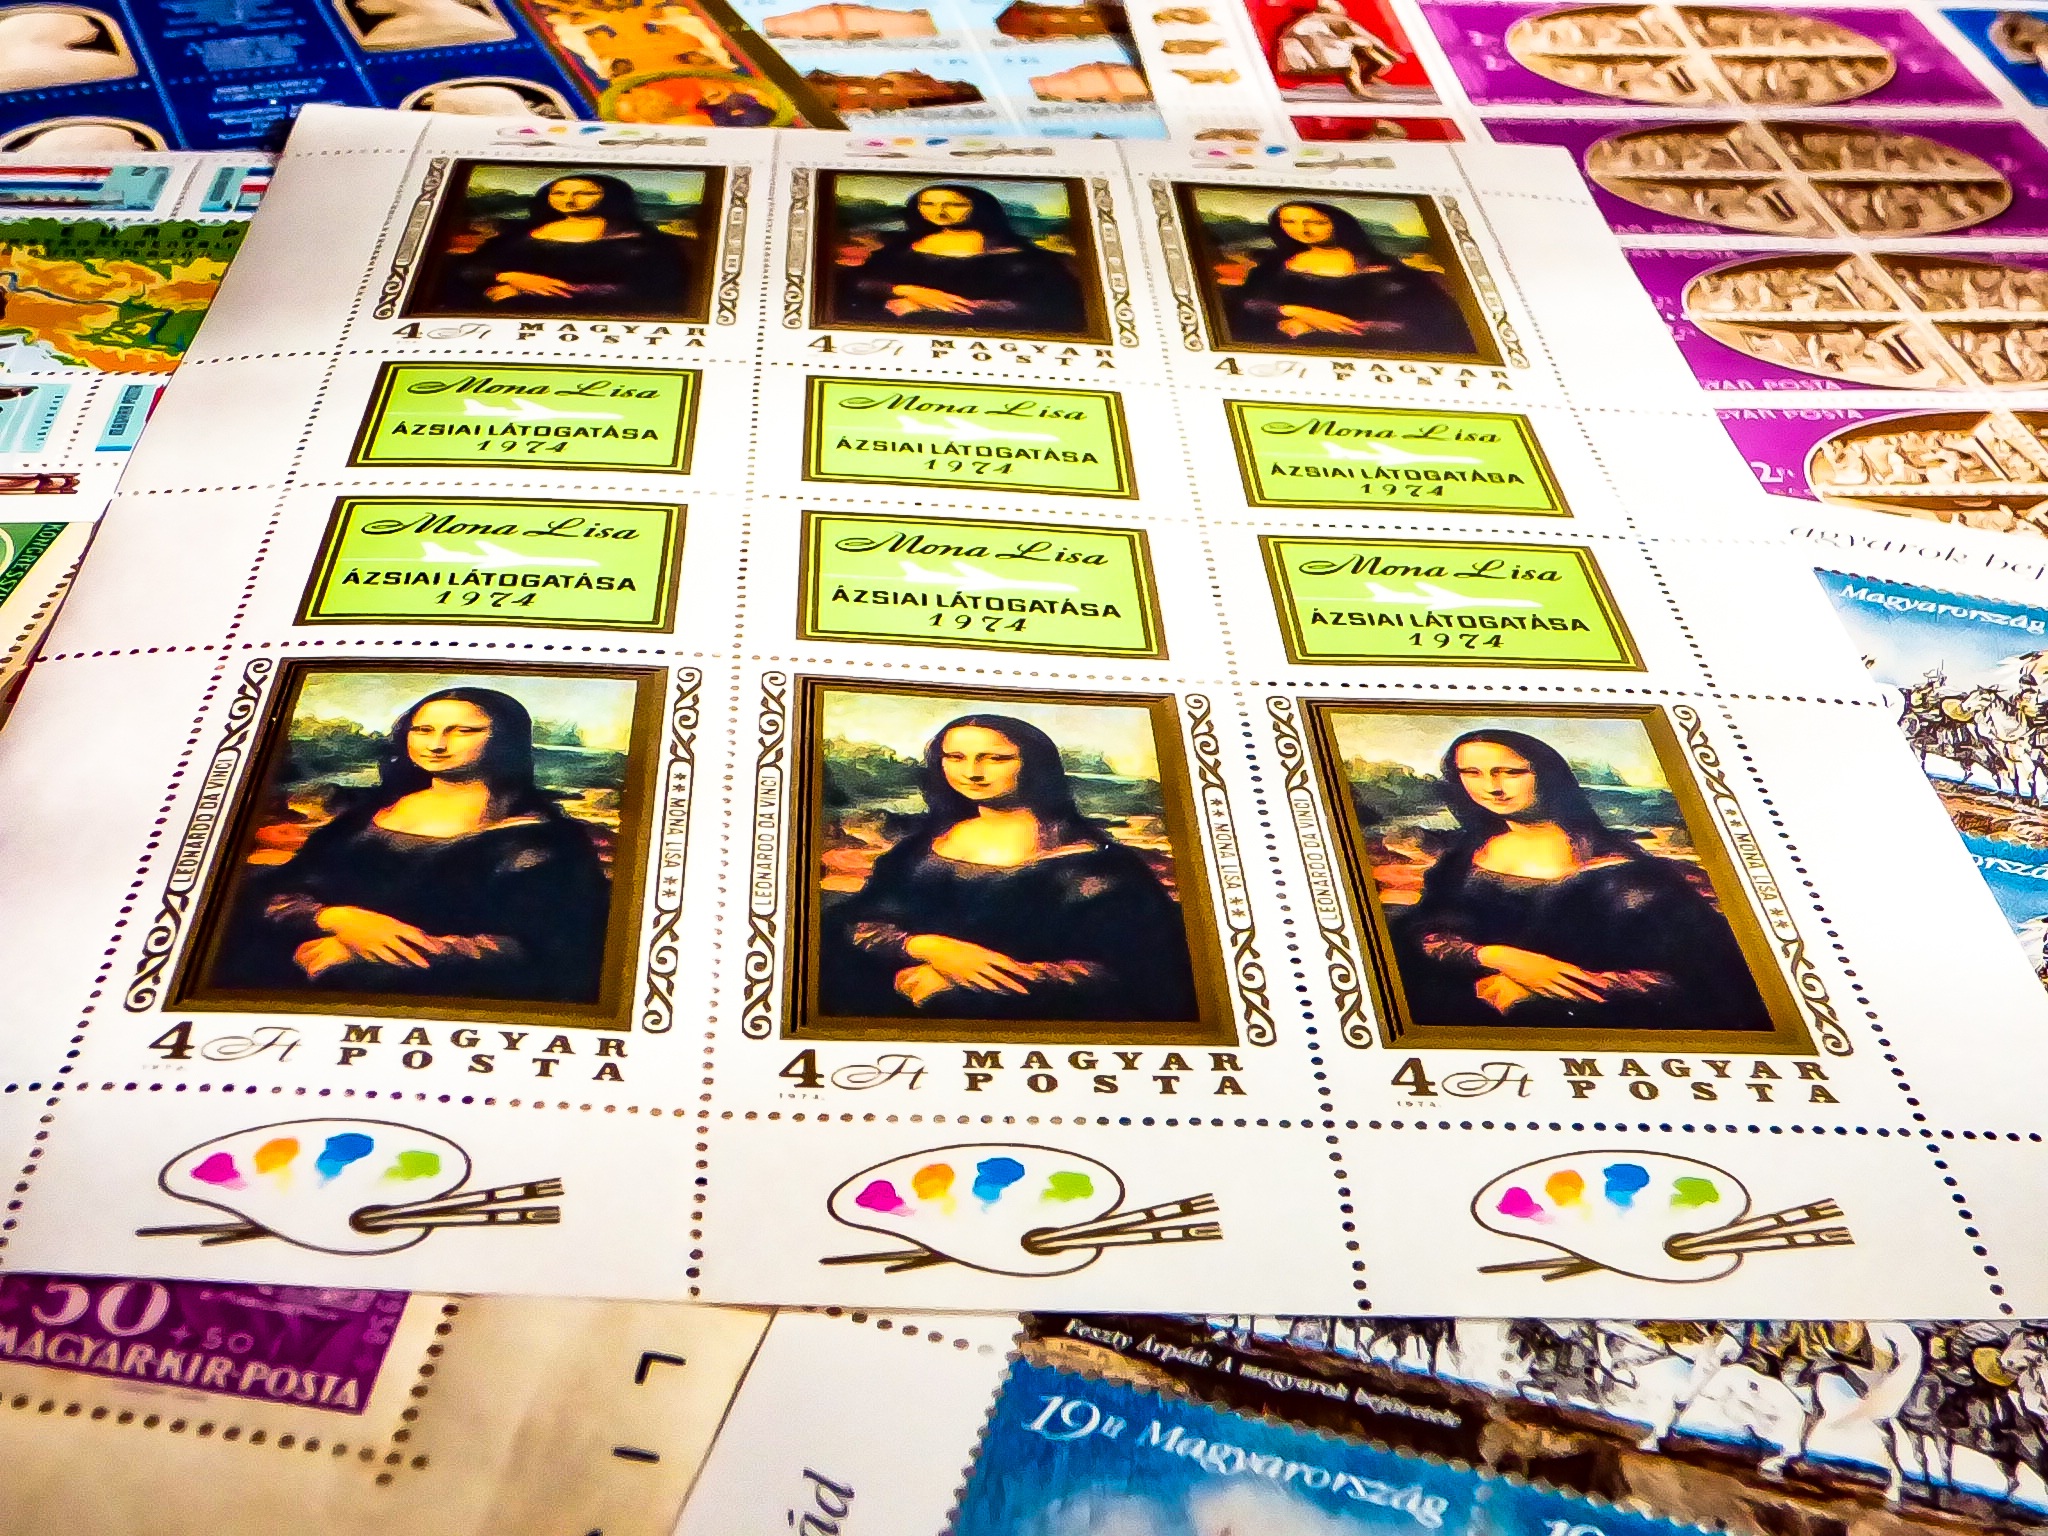
play, retro, old, advertising, recreation, collection, stamp, board game, mona lisa, postal, games, hungarian, stamps, hobby, indoor games and sports, tabletop game